Saint-Étienne-des-Oullières

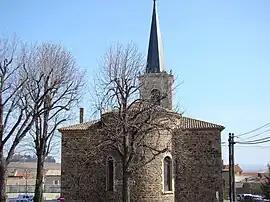
The church

Saint-Étienne-des-Oullières is a commune in the Rhône department in eastern France.